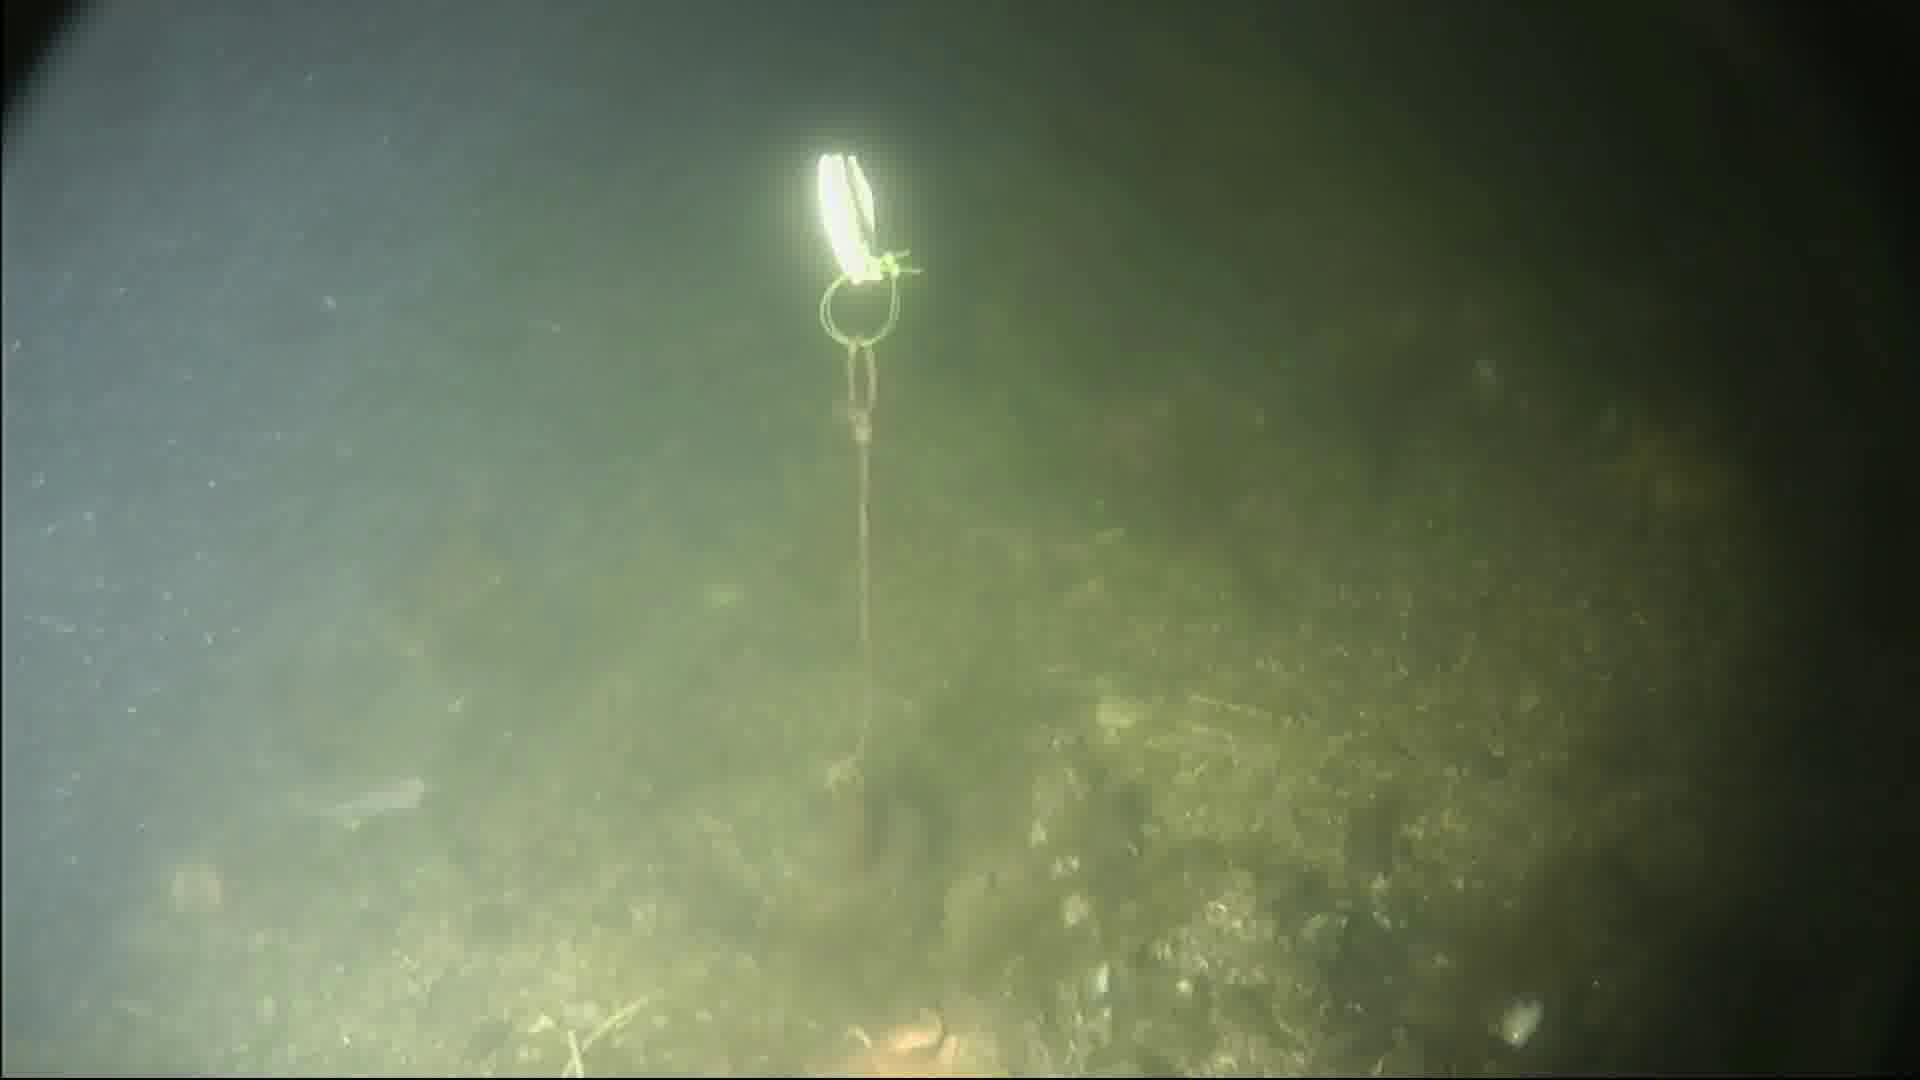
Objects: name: starfish
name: shrimp